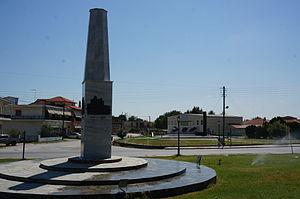
à polycastro.
Le dème de Péonie est un dème situé dans la périphérie de Macédoine-Centrale, en Grèce.